Private Property (2006 film)

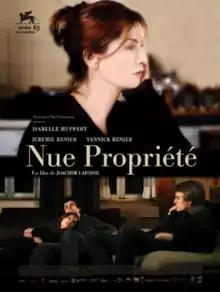
Theatrical release poster

Private Property is a 2006 French-language Belgian film directed by Joachim Lafosse. The film received the André Cavens Award for Best Film by the Belgian Film Critics Association (UCC).